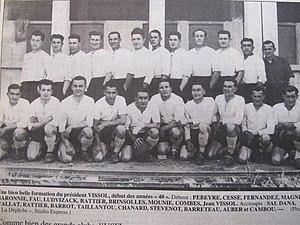
USFL Années 1940
L’Union sportive Fumel Libos ou USFL est un club français de rugby à XV des communes de Fumel et de Monsempron-Libos en Lot-et-Garonne.